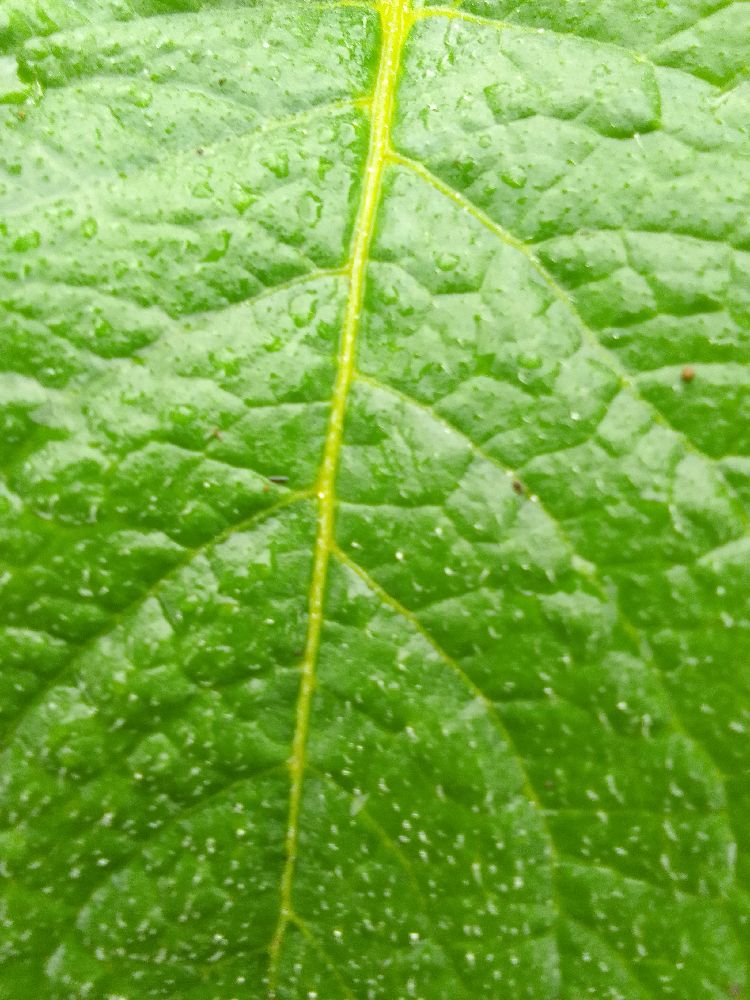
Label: Healthy